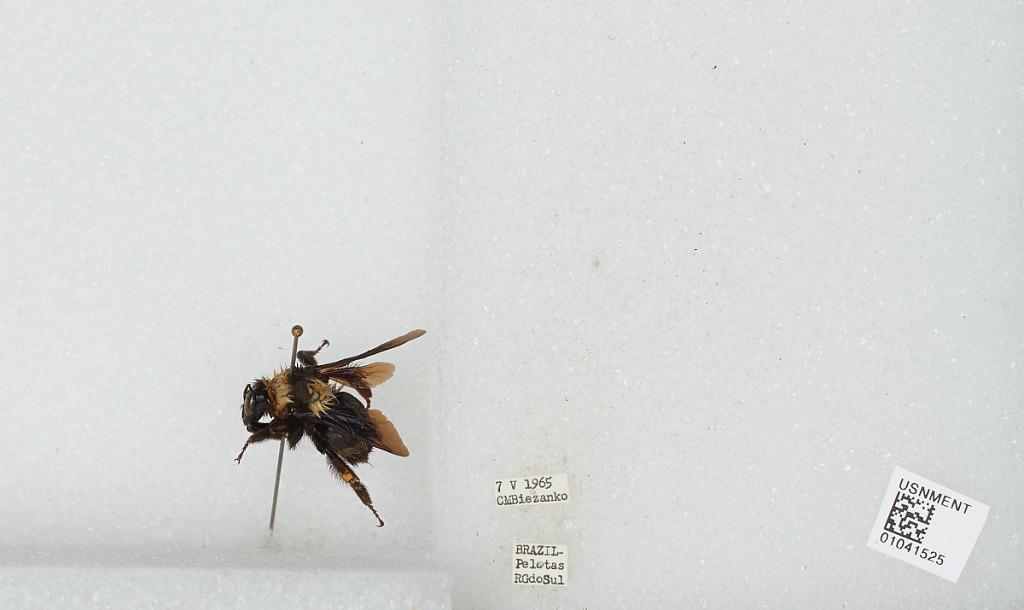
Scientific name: Bombus sp.
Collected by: C. Biezanko
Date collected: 1965-5-7
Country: Brazil
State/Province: Rio Grande do Sul
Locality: Pelotas